Public Prosecutor General (Poland)

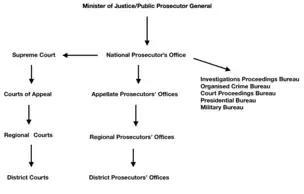
Polish Prosecutorial Hierarchy

Article 13(1) of the Act on the Public Prosecutor's Office establishes the Public Prosecutor General as being “in charge” of the Public Prosecutor's Office which consists of the entire apparatus of the Polish prosecution service. Under Article 14(1), the National Public Prosecutor is the Prosecutor General's first deputy. The Prosecutor General may delegate the exercise of their powers and tasks to the National Public Prosecutor or another specified deputy. Subject-specific branch divisions and departments are established through the office of the National Public Prosecutor. Examples include the Branch Division of the Department for Organised Crime and Corruption and the Department for Military Matters. Below the National Public Prosecutor's office are, in order of superiority, offices of provincial public prosecutors; regional public prosecutors; and district public prosecutors. Each office reports to the immediately superior office in the hierarchical chain.